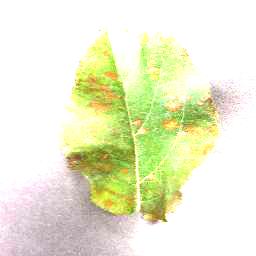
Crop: apple
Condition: cedar_rust